Grorud Station

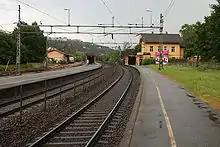
The station area

Grorud became a more distinct area around the beginning of the 20th century, with a school and a church. The railway past the station was electrified on 1 September 1927. Grorudveien, the road crossing the tracks, was lowered and the railway placed on a bridge over the road in 1938. The station received a complete interlocking system on 26 March 1939. The most intensive construction of housing started in the 1940s. Grorud Station received centralized traffic control on 24 January 1972, allowing it to be unstaffed starting 2 June 1991.